Rashid Mahdi

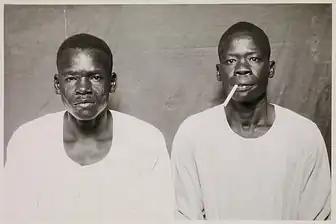
Portrait of two men, by Rashid Mahdi

On the occasion of his exhibition at the Galerie Clémentine de la Ferronnière in Paris, France, as part of the Paris Photo fair in 2011, Mahdi's work was characterized as "perfecting the image by intervening in multiple stages, both on the negative, then on the print." The same year, the French online art platform TK-21 wrote about Mahdi's work: "Mahdi established very early on a protocol for the production of large format portraits, which he would apply systematically and meticulously throughout his life. From the make-up of the subjects to the most elaborate light effects, he perfects the image by intervening at multiple stages on the negative and then on the print. His precise and refined images reveal a mainly bourgeois society of the North [Sudan], which affirms his independence with an unexpected sovereignty".